Orlando, Florida

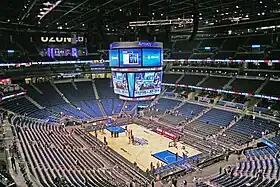
Kia Center (formerly "Amway Center") is an indoor arena, which is the home of the Orlando Magic of the NBA, the Orlando Solar Bears of the ECHL and the Orlando Predators of the Arena Football One. Pictured is the Kia Center in its basketball-venue arrangement, after hosting the Magic's first NBA regular season game of the 2010–11 season

Like much of the deep Southern United States, Orlando has a humid subtropical climate (Köppen: "Cfa", Trewartha: "Cfhl"). The two basic seasons in Orlando are a very hot and rainy season, lasting from May until late October (roughly coinciding with the Atlantic hurricane season), and a mild and dry season from November through April. The area's warm and humid climate is caused primarily by its low elevation, its position relatively close to the Tropic of Cancer, and its location in the center of a peninsula. Many characteristics of its climate are a result of its proximity to the Gulf Stream, which flows around the peninsula of Florida.